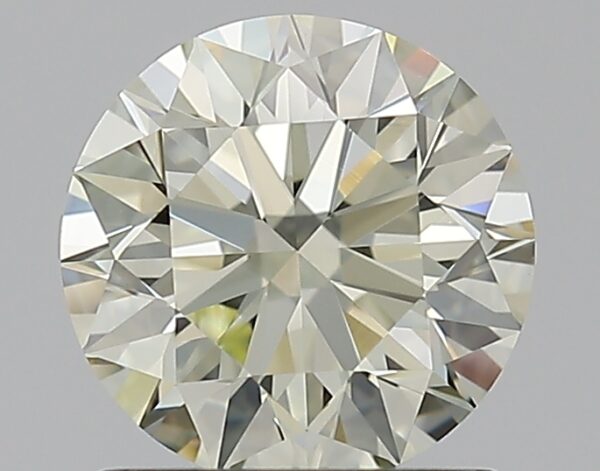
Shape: round
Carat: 1.02
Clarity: VS1
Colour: Q-R
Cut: EX
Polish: EX
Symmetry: EX
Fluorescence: F
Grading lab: GIA
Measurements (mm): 6.4 x 6.42 x 4.01